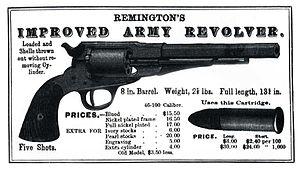
Remington Arms est un fabricant américain d'armes à feu et de munitions. La société a été fondée en 1816 par Eliphalet Remington à Ilion, dans l'État de New York, sous le nom E. Remington and Sons. En 2018, l'entreprise est décrite comme le plus ancien fabricant d'armes américain. Ses produits sont actuellement vendus dans plus de 60 pays.